Viktor Vekselberg

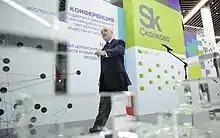
Giving a presentation at the Skolkovo Institute of Science and Technology

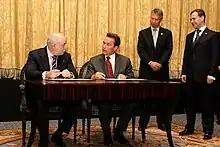
Russian President Dmitry Medvedev witnessed the signing of a memorandum on cooperation between Governor of California Arnold Schwarzenegger and Viktor Vekselberg, June 23, 2010

In 1988, after the Gorbachev administration relaxed restrictions on private business as part of its new policy Perestroika and Glasnost, Vekselberg founded company Komvek, and in 1990, he co-founded Renova Group with college classmates, Leonard Blavatnik and Vladimir Balaeskoul (later, they both sold their stakes in Renova to Vekselberg). In the mid-1990s, Vekselberg and Blavatnik embarked on accumulating interests in aluminium smelters. The two partners recommissioned production at Irkutsk Aluminium Plant which had been previously suspended. In 1996, they co-founded Siberian-Urals Aluminium Company (SUAL) by merging of Ural and Irkutsk Aluminium Plants into Russia's first aluminium holding company. (SUAL would later merge with Russian Aluminium of Oleg Deripaska and alumina assets of Glencore to create United Company RUSAL, the world's largest aluminium company). In 2002, SUAL constructed the first private railway in Russia to connect a bauxite mine in the Komi Republic with Ural Aluminium Plant through Trans-Siberian Railroad.